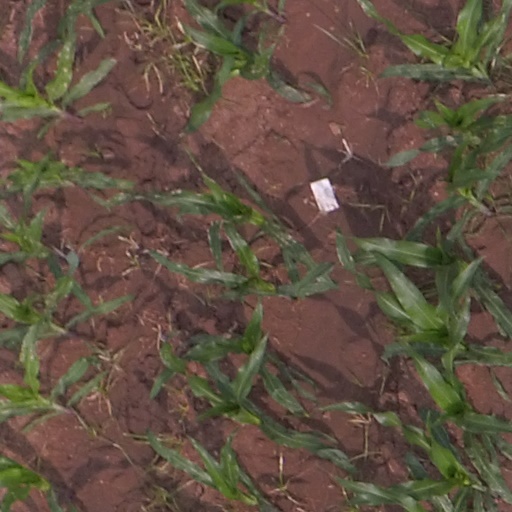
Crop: maize; corn